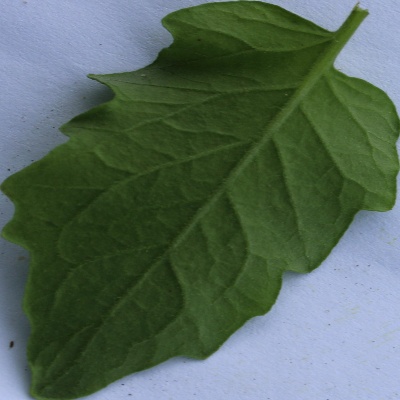
Crop: Tomato
Condition: healthy